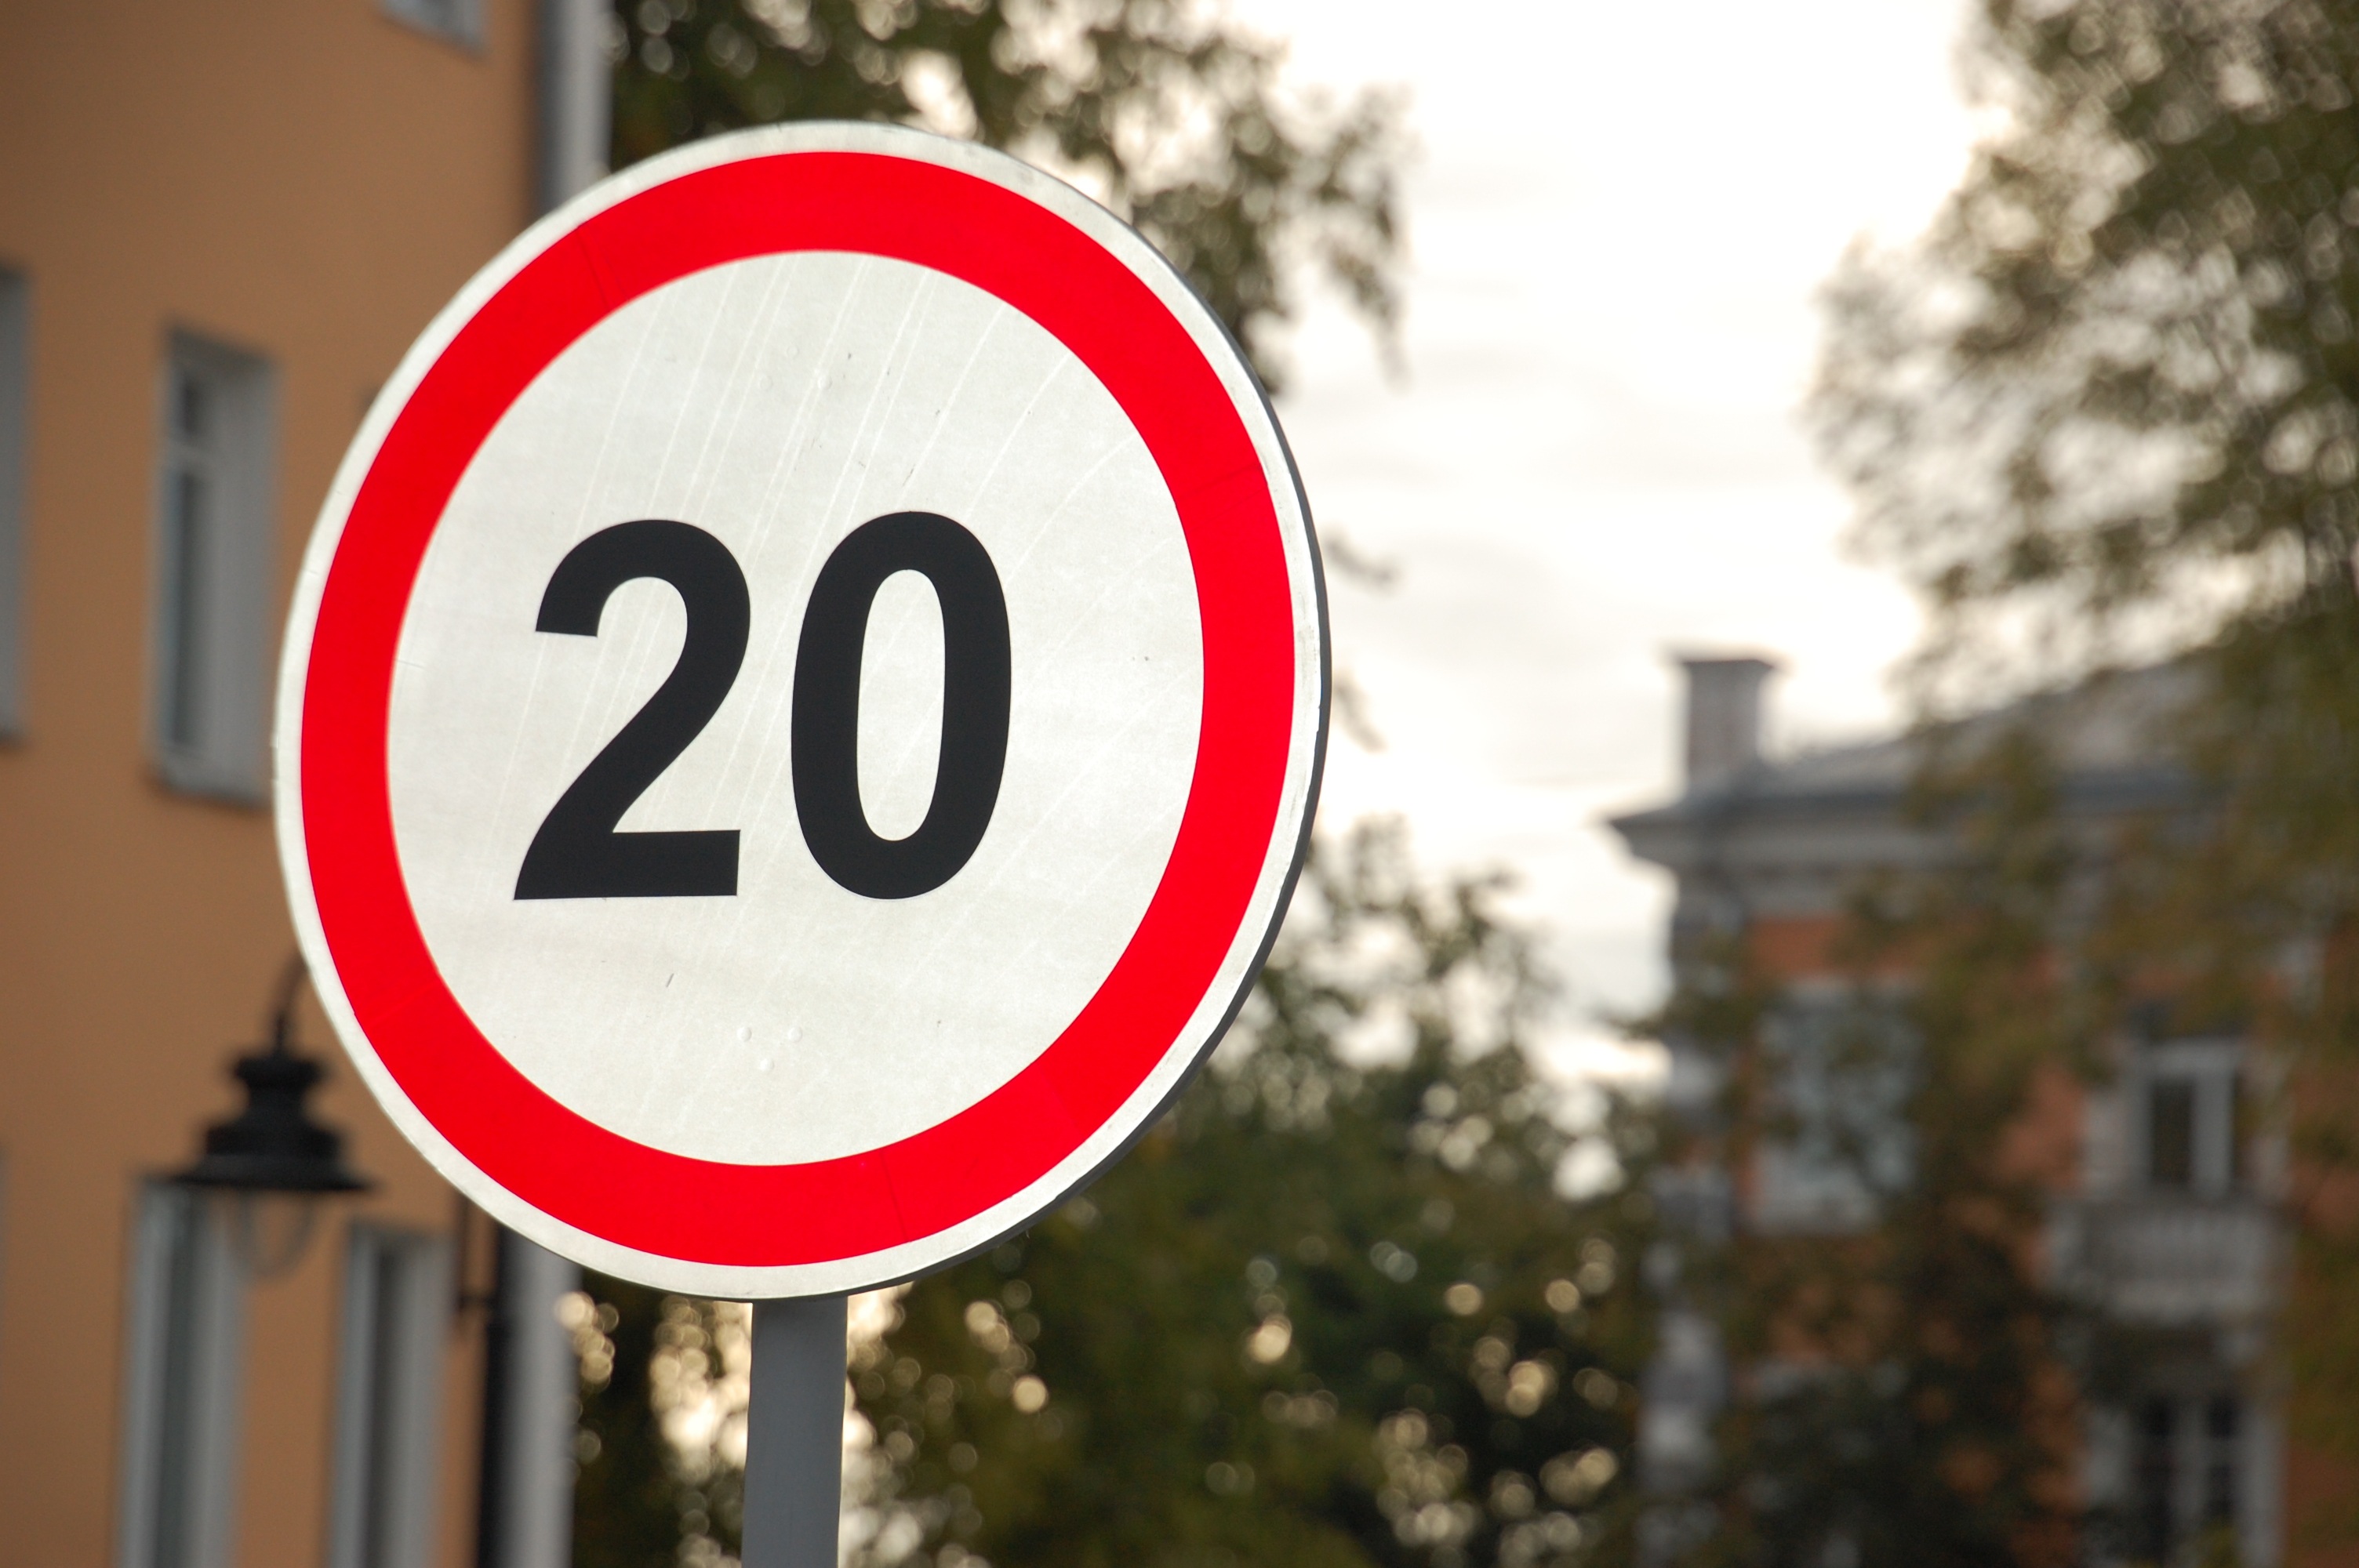
road, street, city, sign, twilight, red, metal, street sign, signage, road sign, russia, traffic sign, speed limit